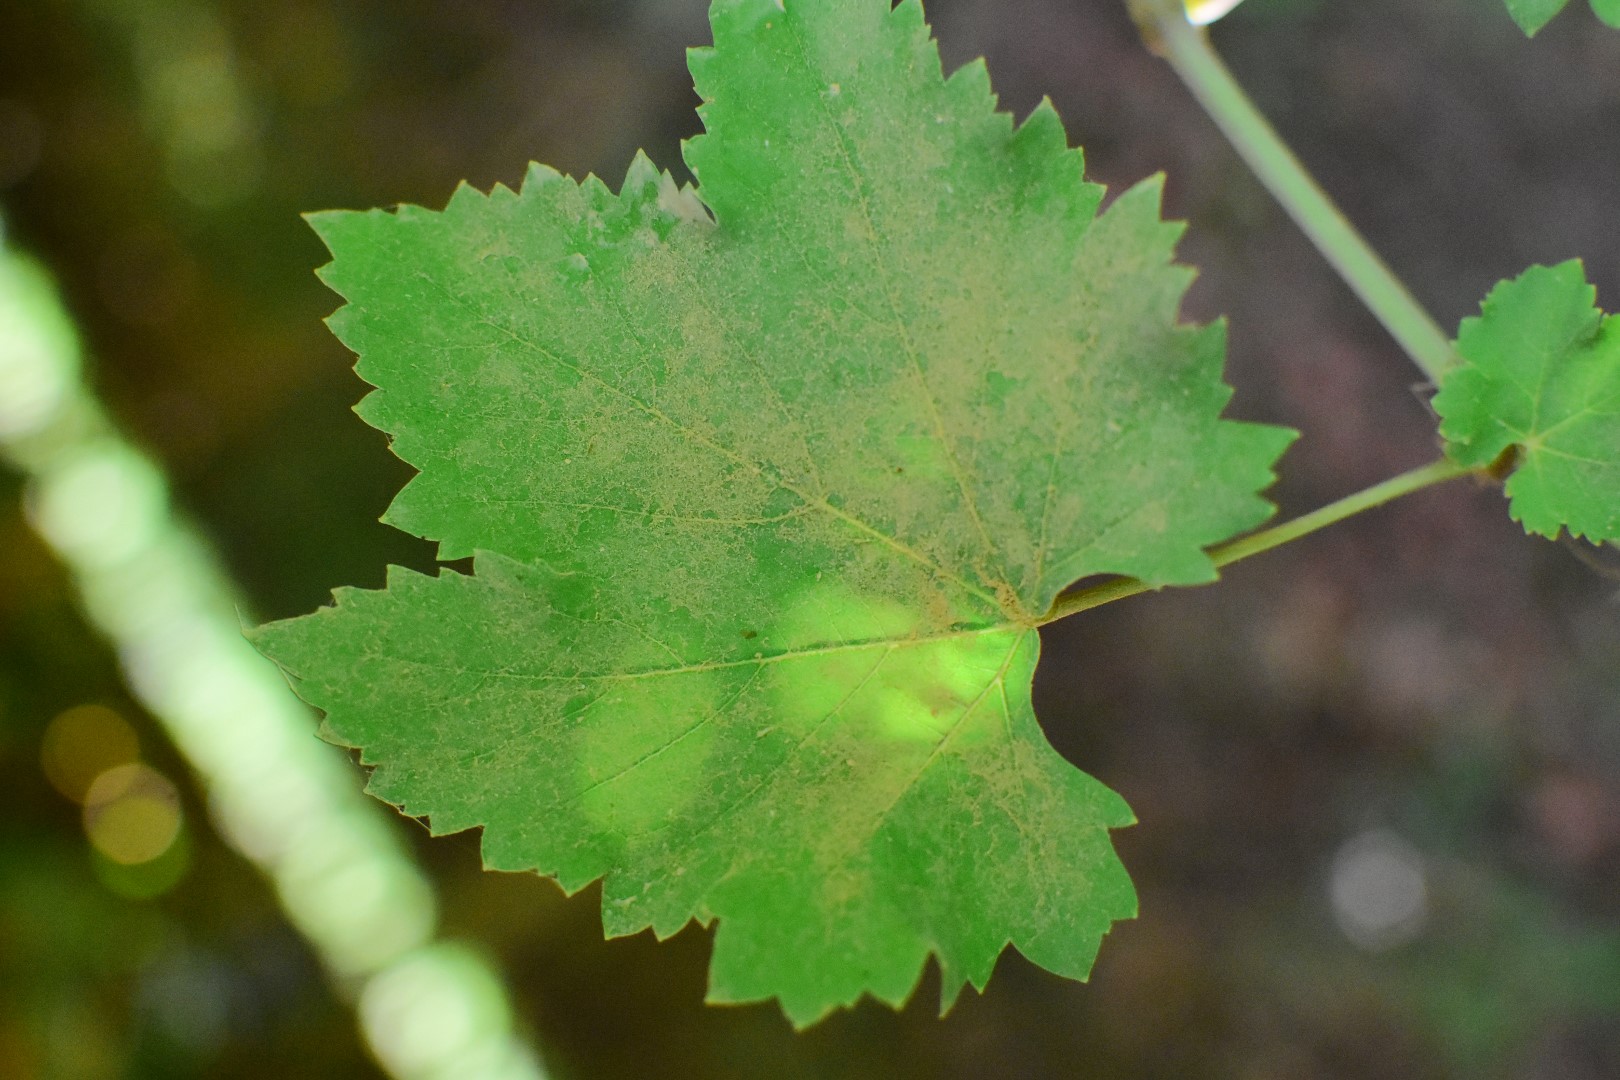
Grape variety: Deas Al-Annz